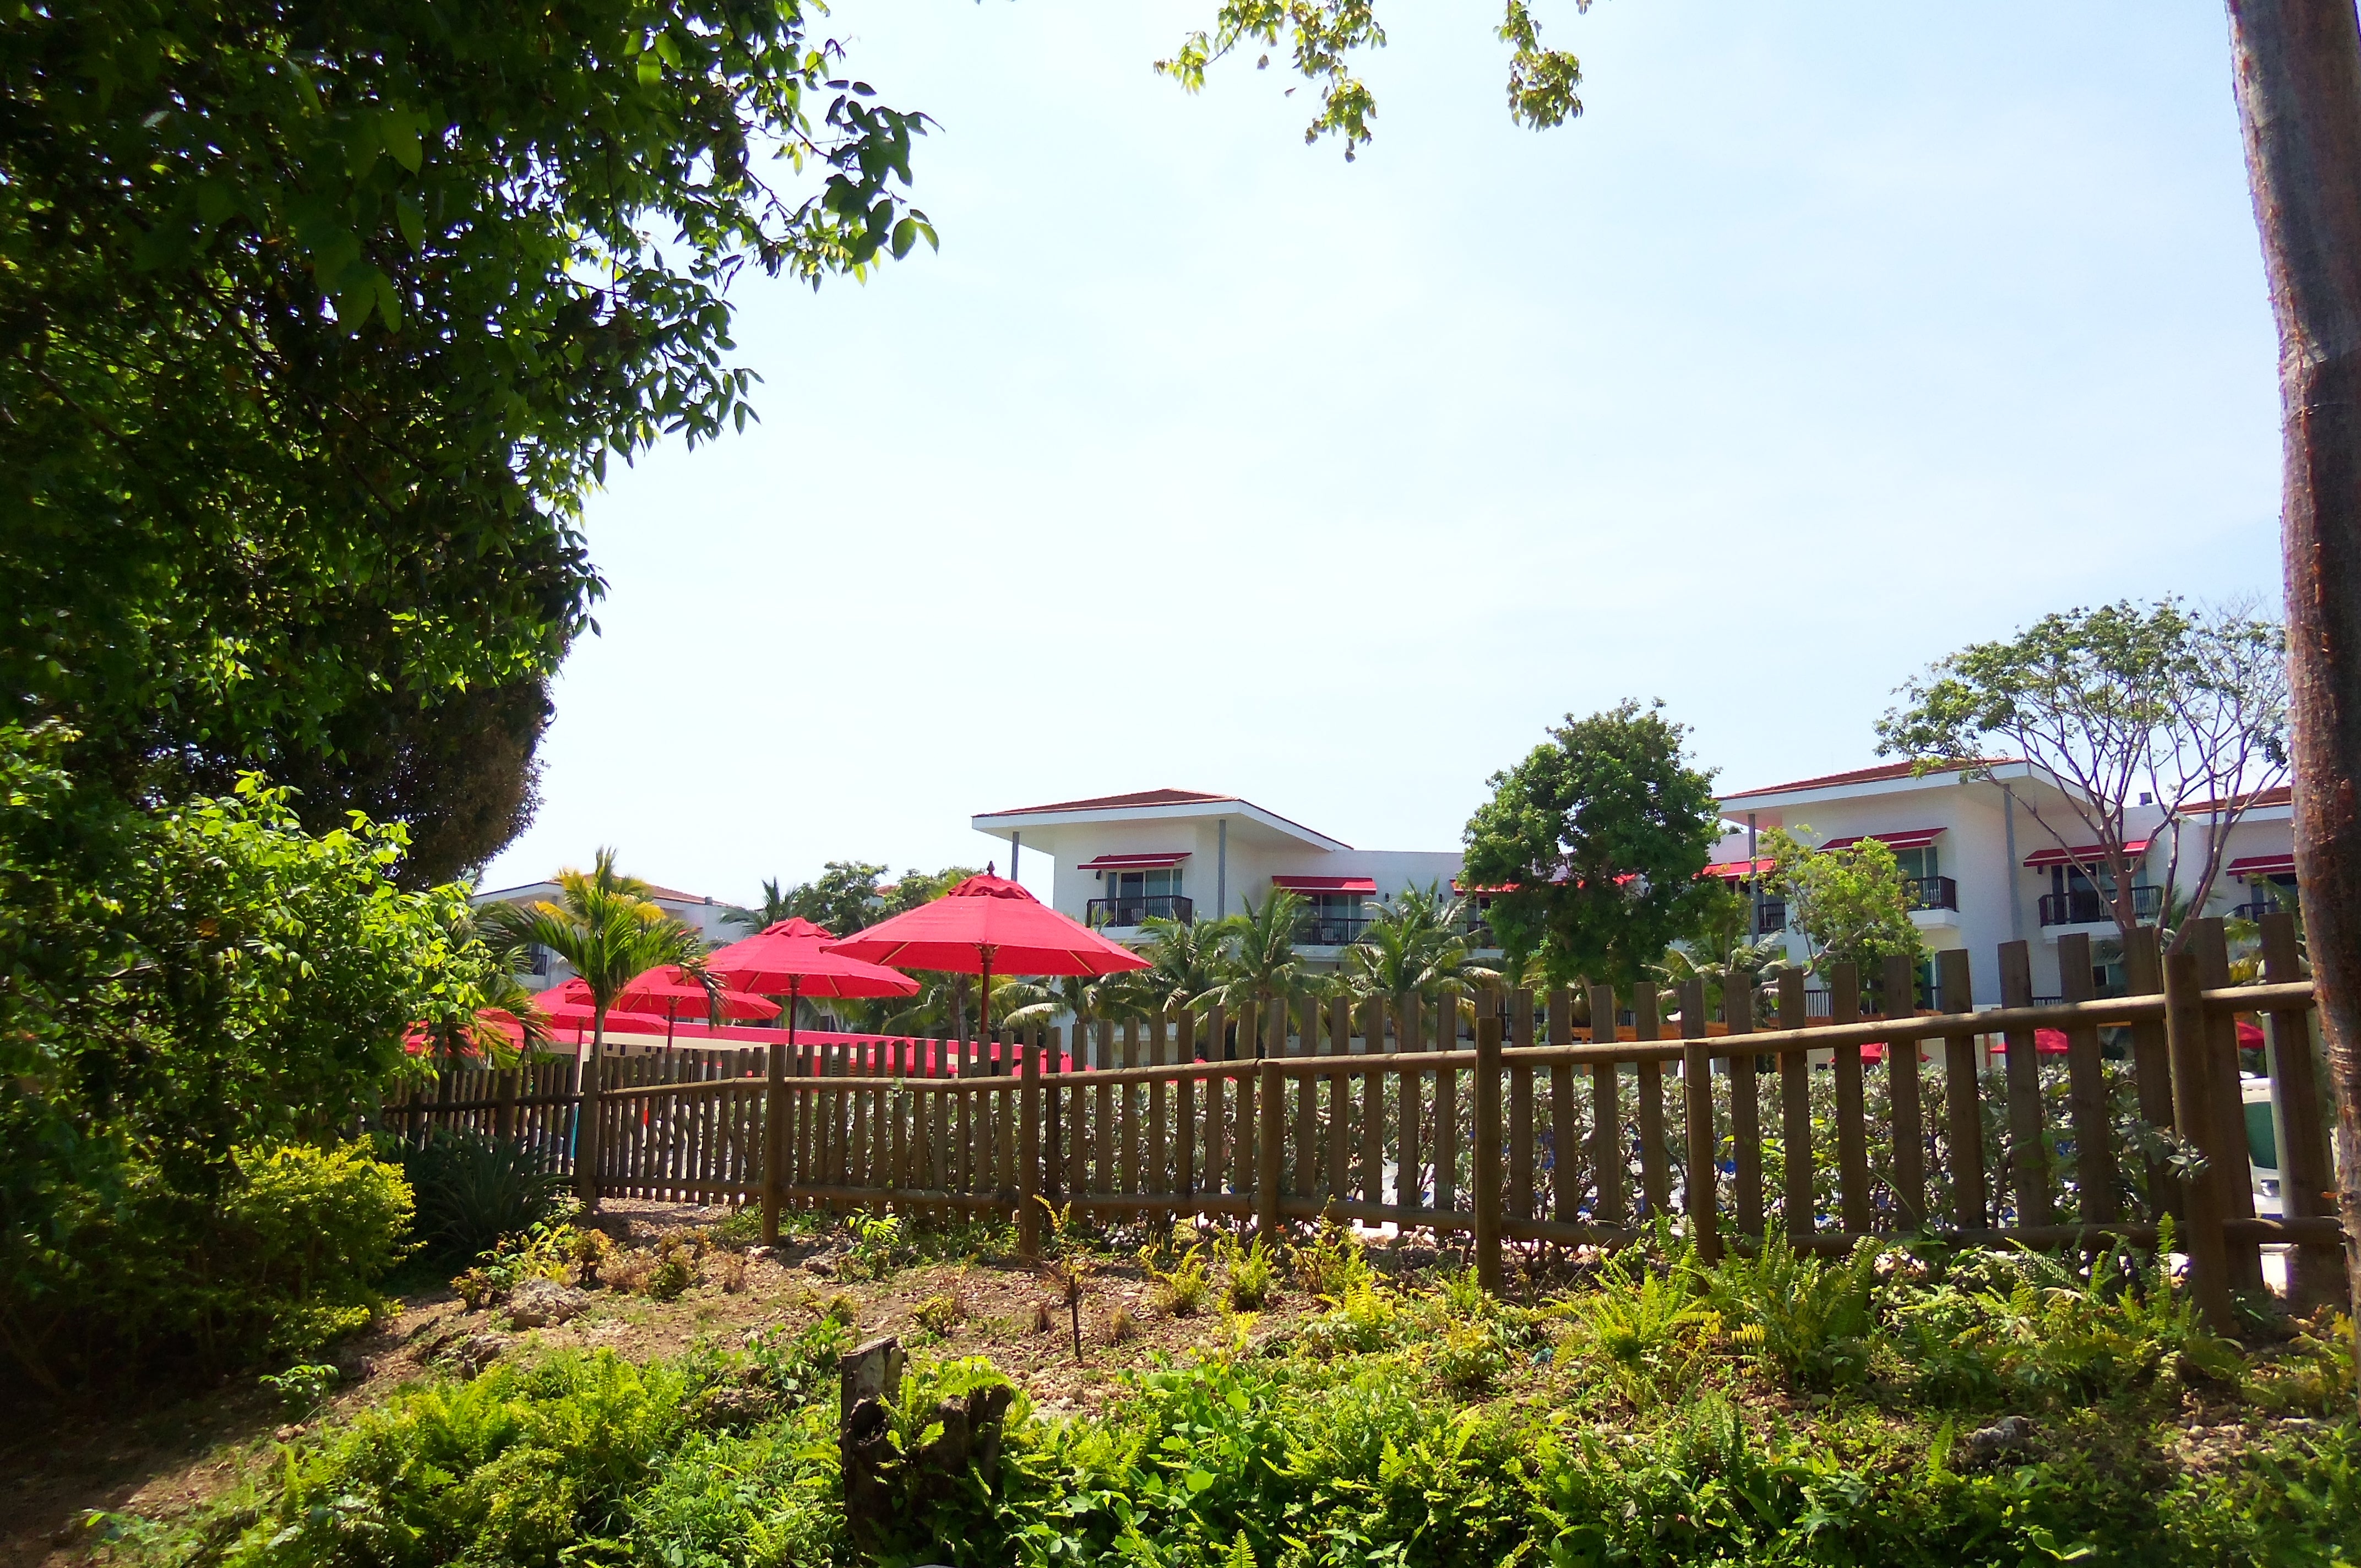
beach, landscape, sea, nature, horizon, flower, botany, blue, garden, resort, costa, estate, viewpoint